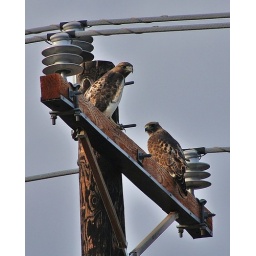
Pair of red tailed hawks on an electric pole near Junction Texas on Hwy 83 North, Kimble Co.